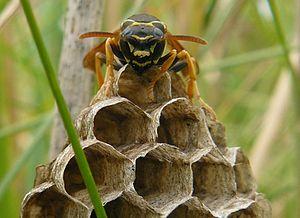
Poliste biglumis, femelle, Auvergne, France